Athletics at the 2020 Summer Olympics – Men's 110 metres hurdles

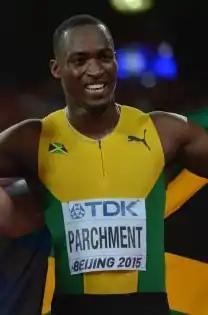
Gold medalist Hansle Parchment (shown at 2015 World Championships)

The men's 110 metres hurdles event at the 2020 Summer Olympics took place between 3 and 5 August 2021 at the Olympic Stadium. Approximately forty athletes were expected to compete; the exact number was dependent on how many nations used universality places to enter athletes in addition to the 40 qualifying through time or ranking (1 universality place was used in 2016). 40 athletes from 29 nations competed. Hansle Parchment of Jamaica won the gold medal, the nation's second consecutive victory in the event. His countryman Ronald Levy took bronze. American Grant Holloway earned silver, placing the United States back on the podium in the event after the nation missed the medals for the first time in Rio 2016 (excluding the boycotted 1980 Games).